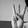
ASL letter: W